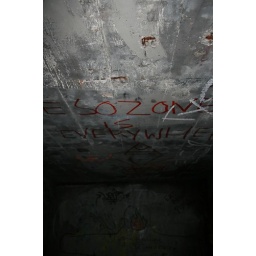
This room was in a old stone house in Forest park This room was in a old stone house in Forest park